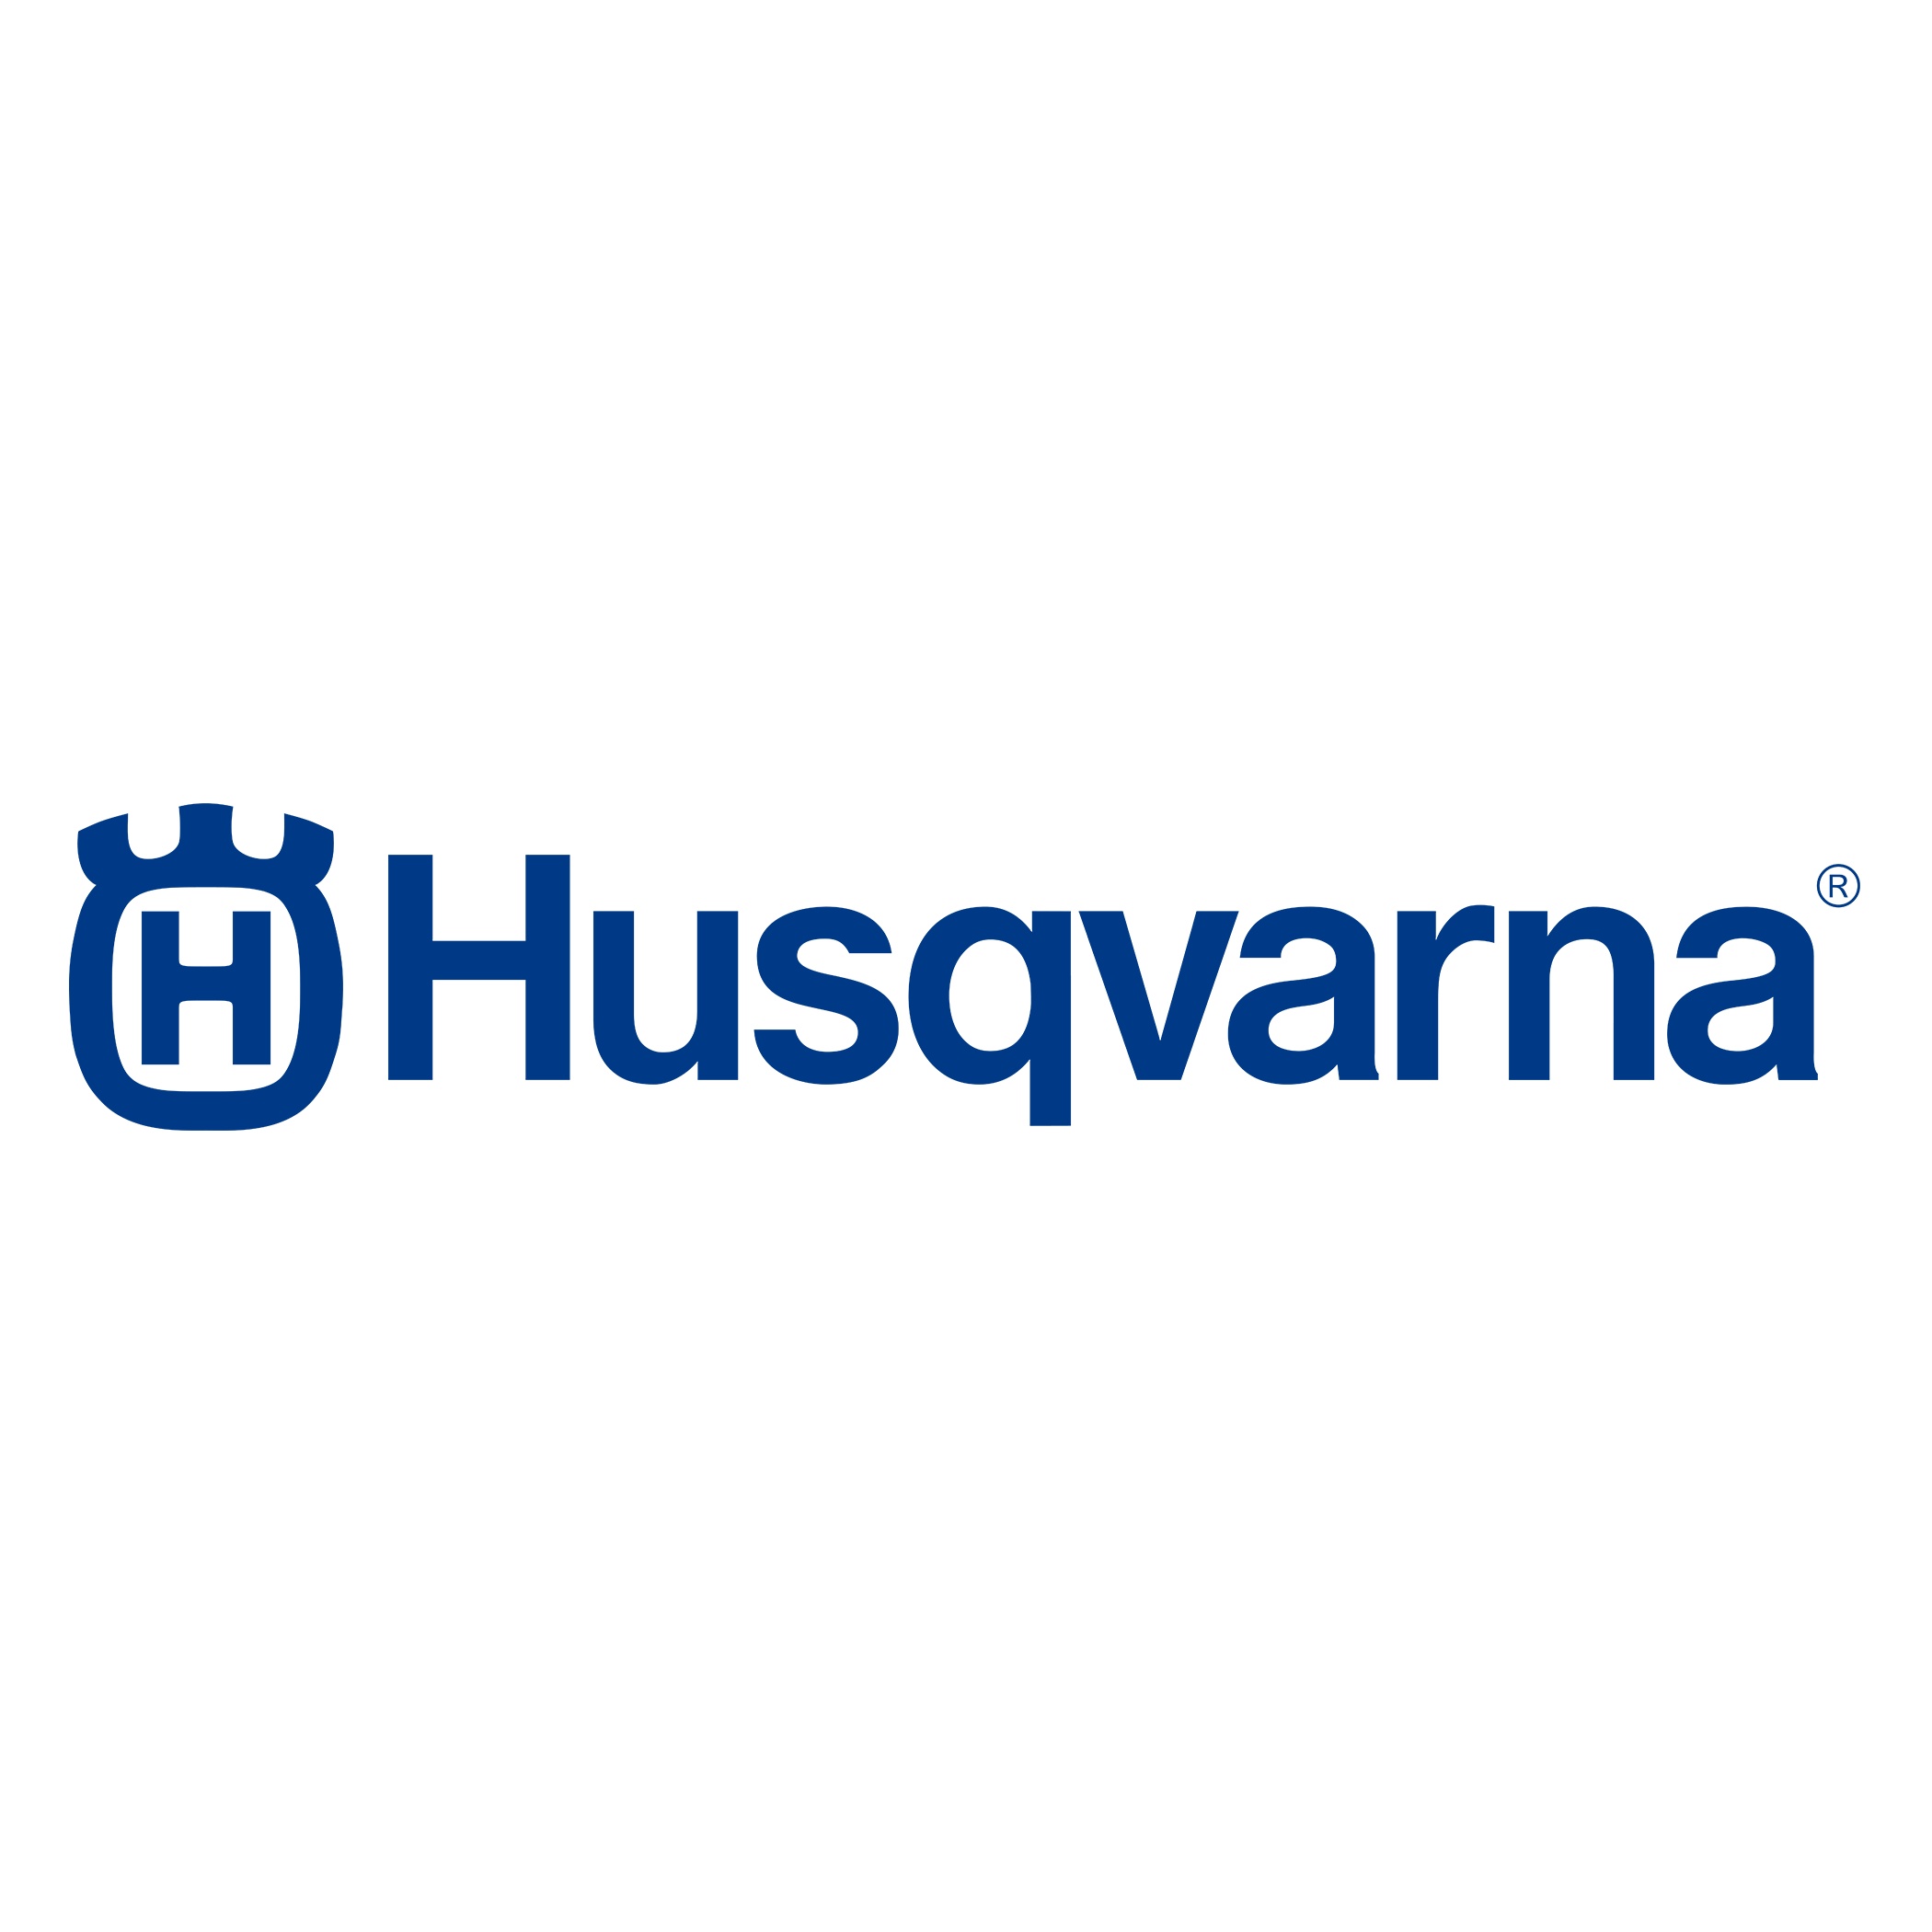
Husqvarna Forest & Garden - Spare Parts - 529337512 - Hus Trimforce Square .105X230'
Brand: Husqvarna Forest & Garden
Husqvarna Forest & Garden - Spare Parts - 529337512 - Hus Trimforce Square .105X230'
Category: Home & Garden > Lawn & Garden > Outdoor Power Equipment Accessories > Grass Edger Accessories > Edger Blades